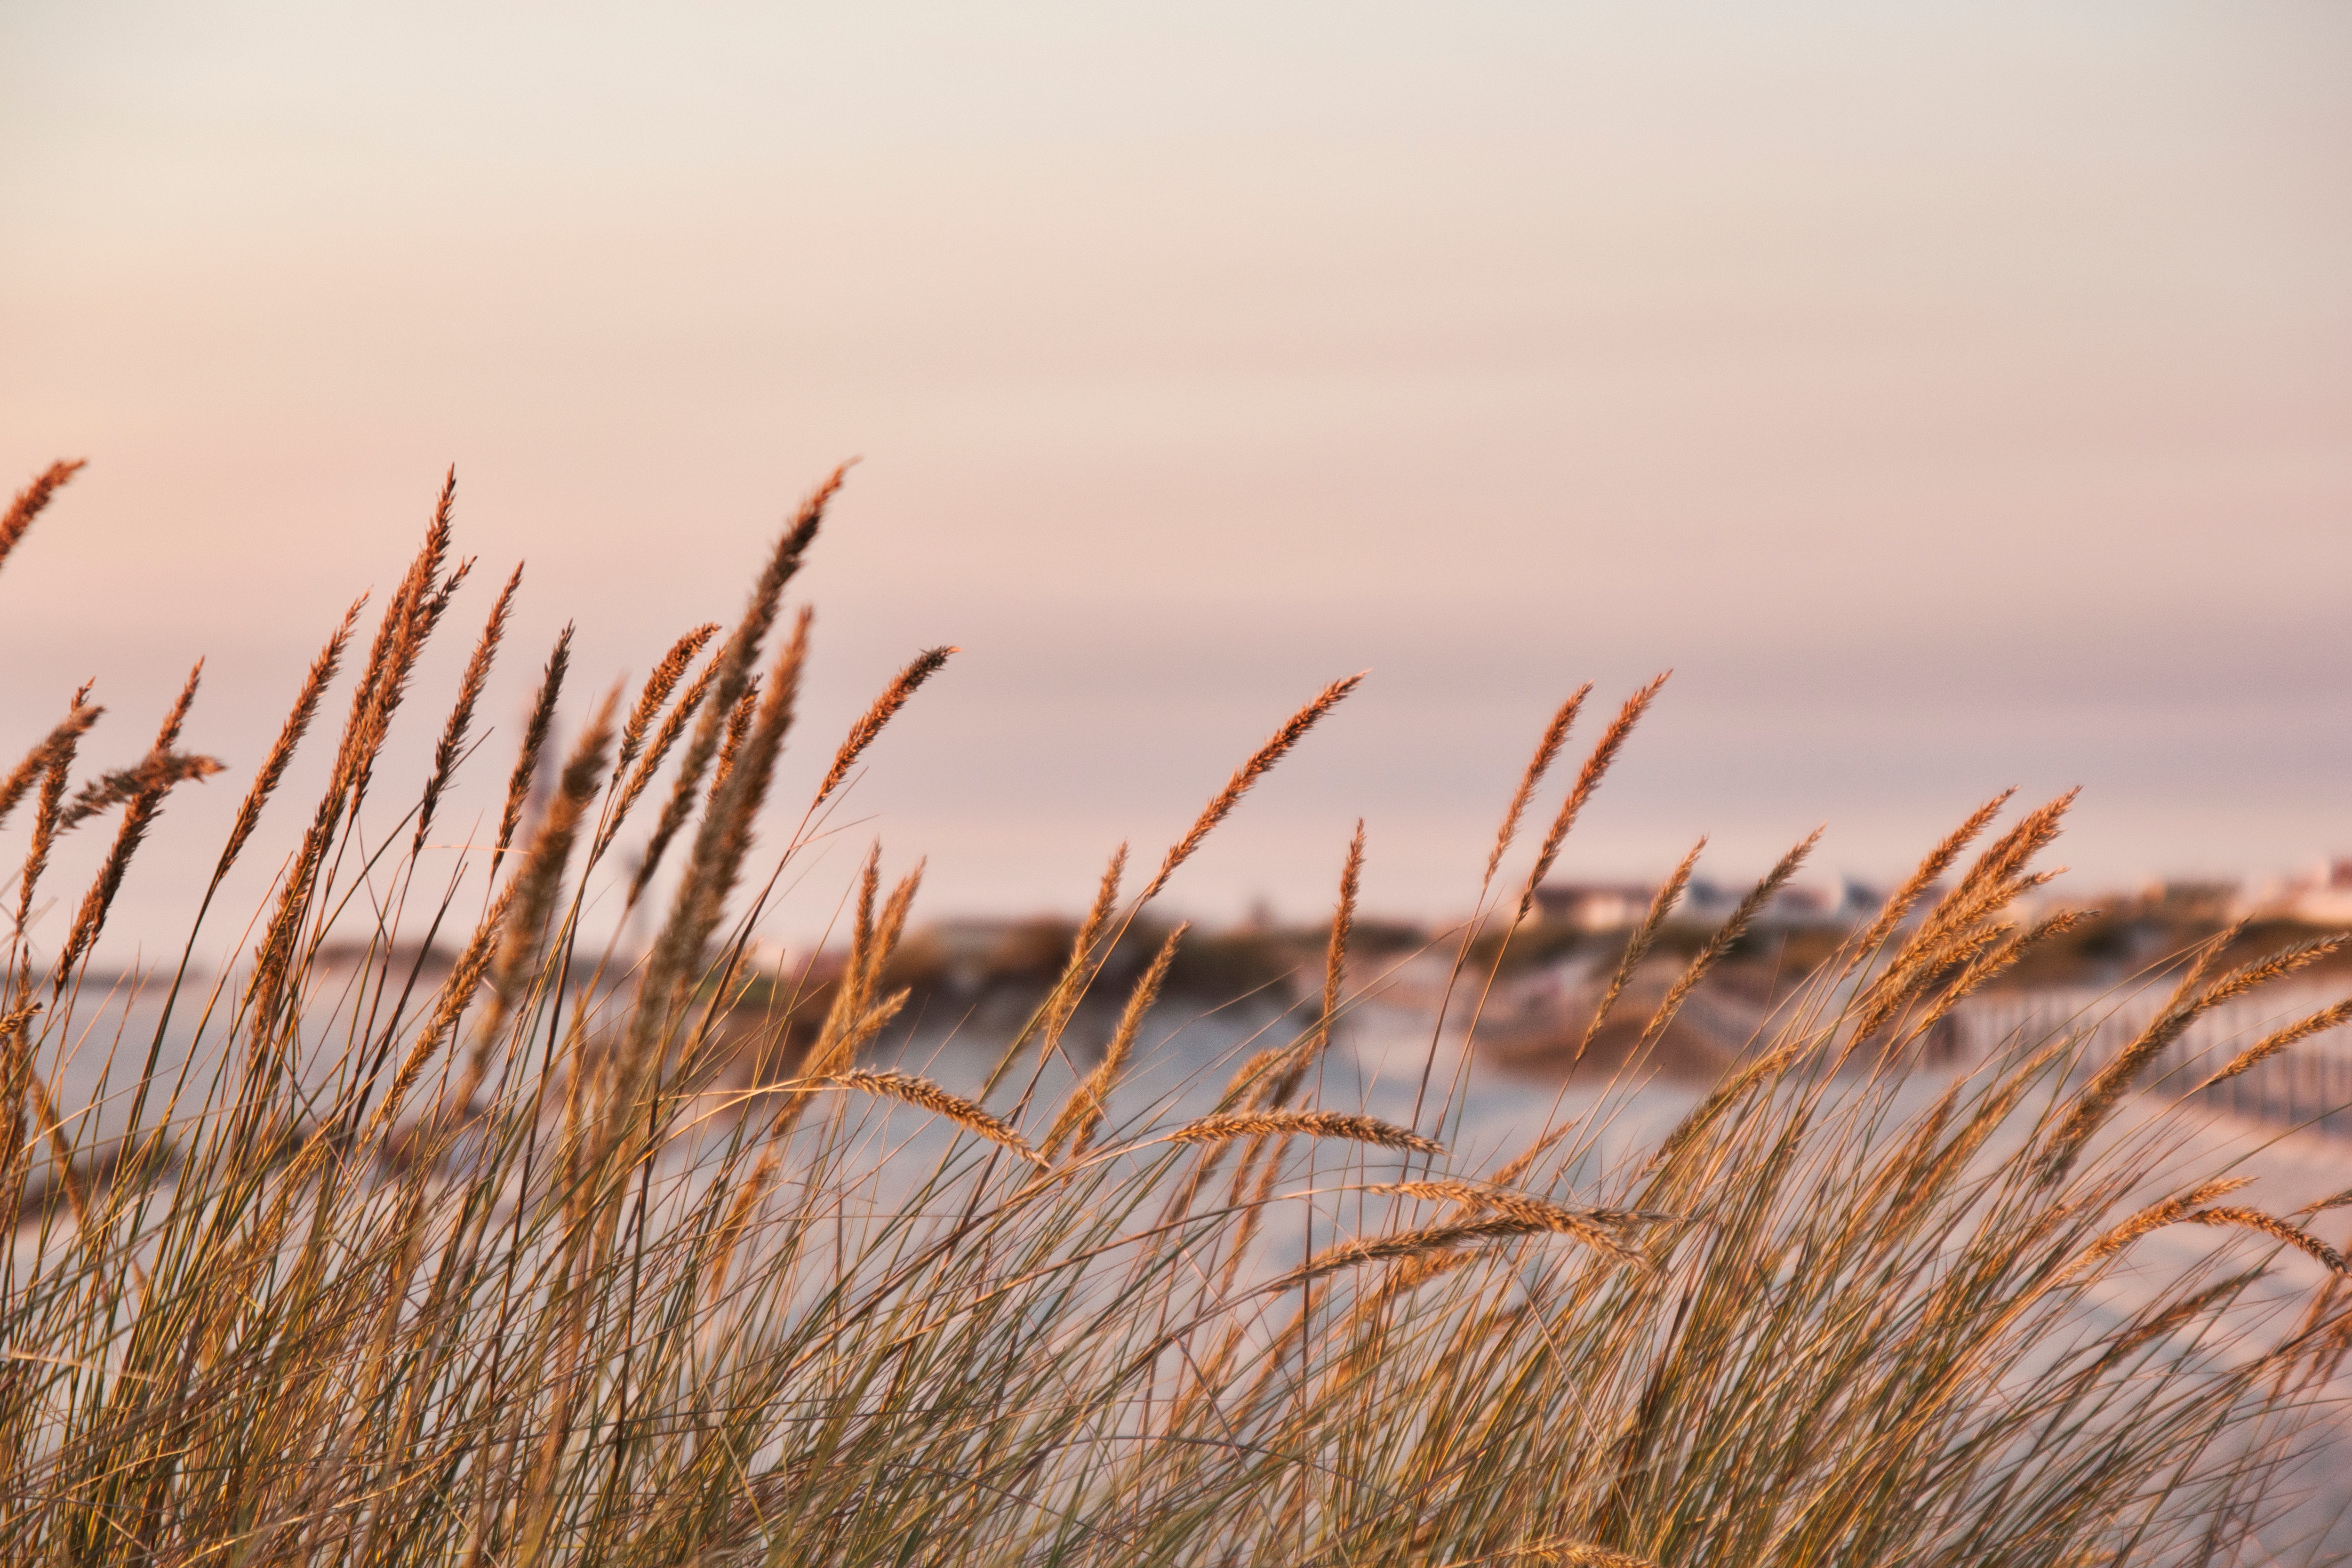
sea, coast, nature, grass, sand, horizon, marsh, plant, sky, sunrise, sunset, field, prairie, sunlight, morning, wind, dawn, season, close up, grassland, habitat, steppe, natural environment, atmospheric phenomenon, grass family, phragmites